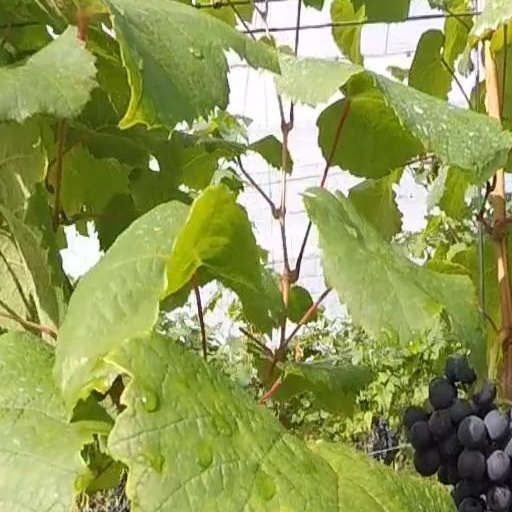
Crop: grape